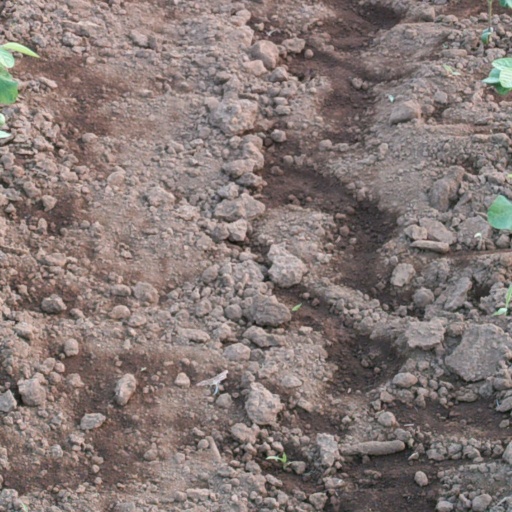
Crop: soybean